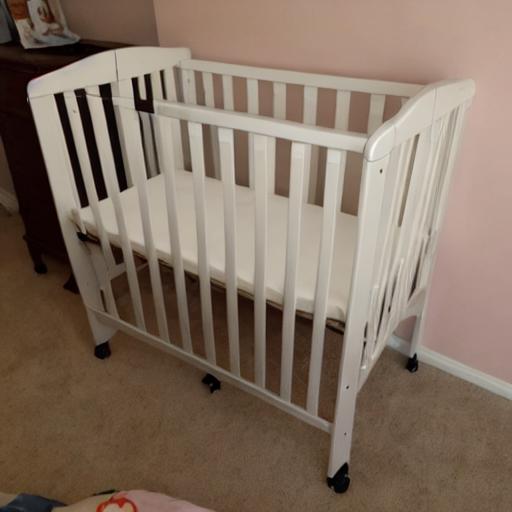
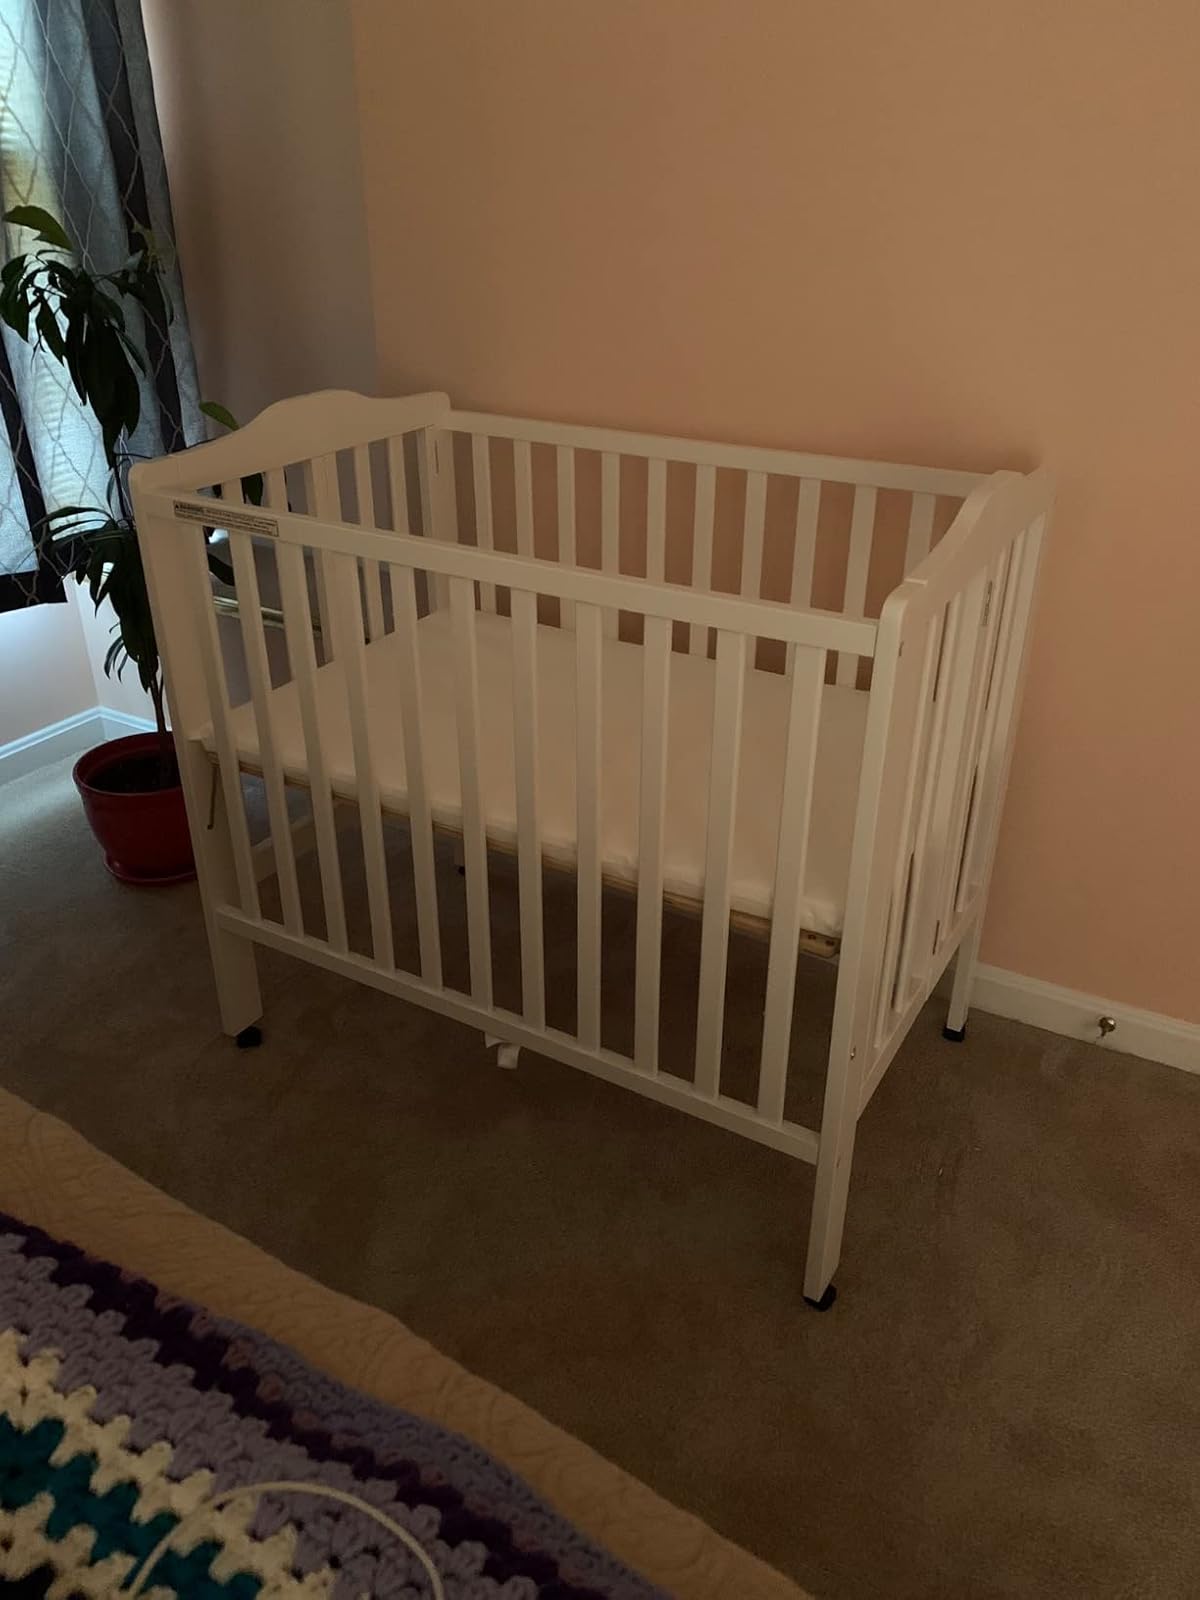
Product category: products_crib
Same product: no